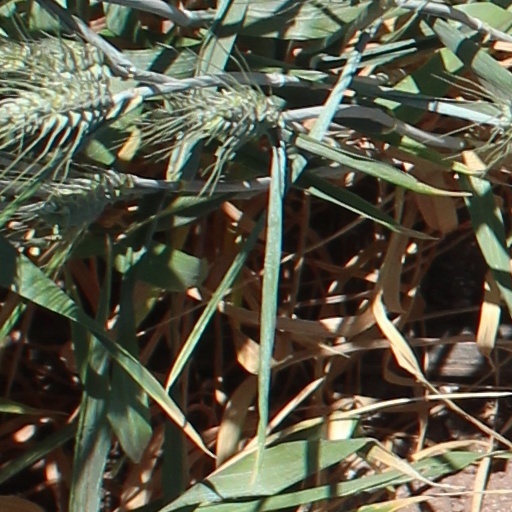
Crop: wheat